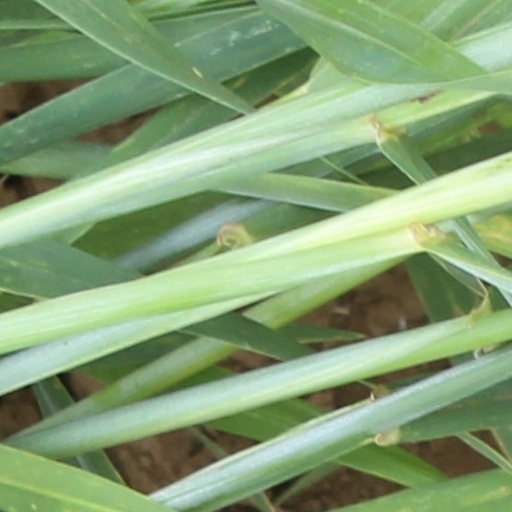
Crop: wheat